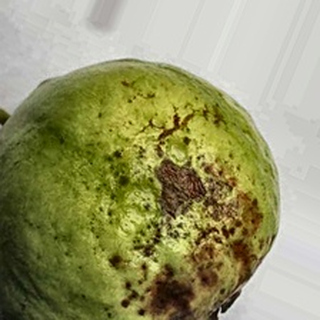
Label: guava_anthracnose